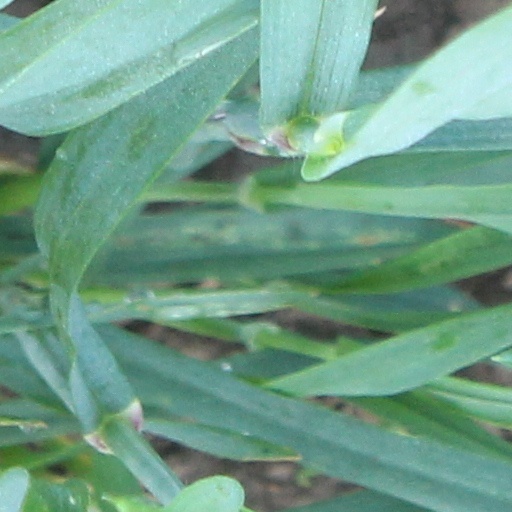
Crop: wheat